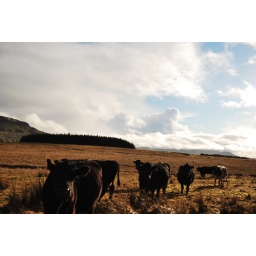
spring time in scotland... kippen campsies hills sheep cows